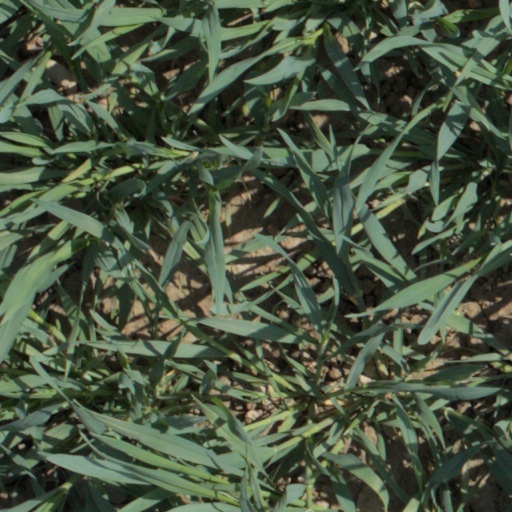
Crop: wheat